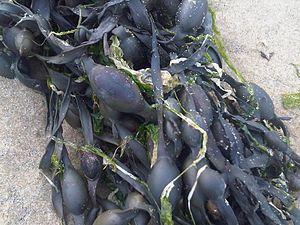
Le sous-règne des Harosa ou Groupe SAR est un sous-règne d'Eukaryota constitué des Stramenopiles, Alveolata et Rhizaria. La première lettre du nom de chaque groupe explique l'origine du nom SAR.
Le Fucus, Fucus, est un genre d'algues brunes de la famille des Fucaceae, comportant de nombreuses espèces. Sur des côtes rocheuses subissant des marées d'amplitude importante, un étagement de Fucus peut être observé : Fucus spiralis, Fucus vesiculosus puis Fucus serratus du haut vers le bas de la zone de balancement des marées. La couverture végétale en Fucus peut être très importante sur certaines côtes et dépasser 80 %.